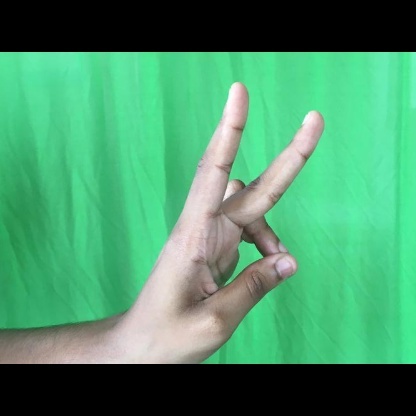
Mudra: Katrimukha